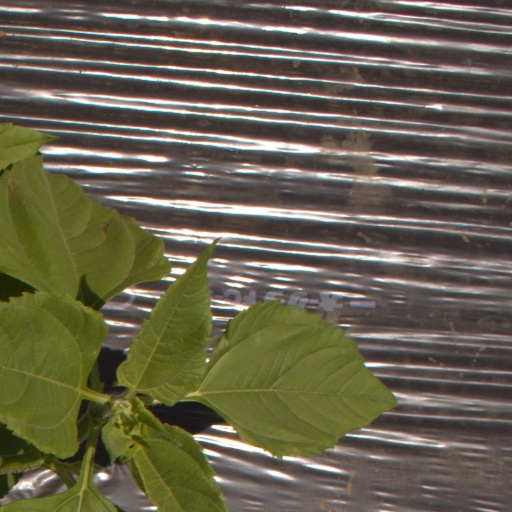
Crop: Jerusalem artichoke